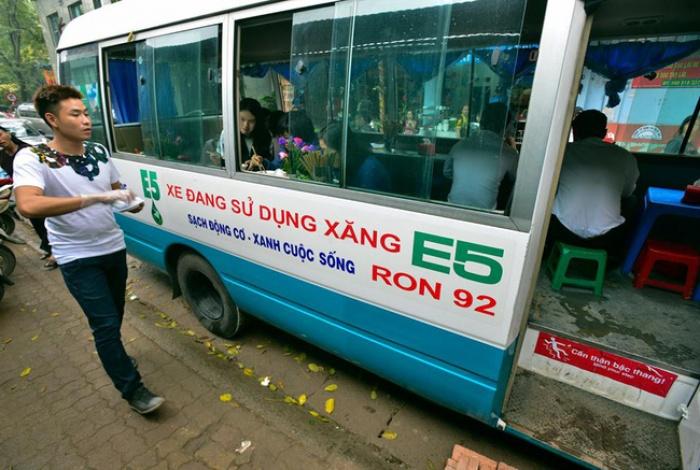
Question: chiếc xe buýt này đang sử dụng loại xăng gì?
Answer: xăng e5